List of George Washington Revolutionaries men's basketball head coaches

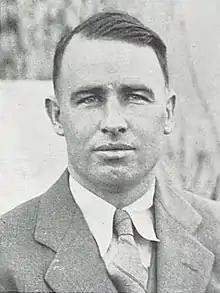
Bill Reinhart, the winningest head coach in Colonials men's basketball history.

The following is a list of George Washington Colonials men's basketball head coaches. There have been 29 head coaches of the Colonials in their 109-season history.